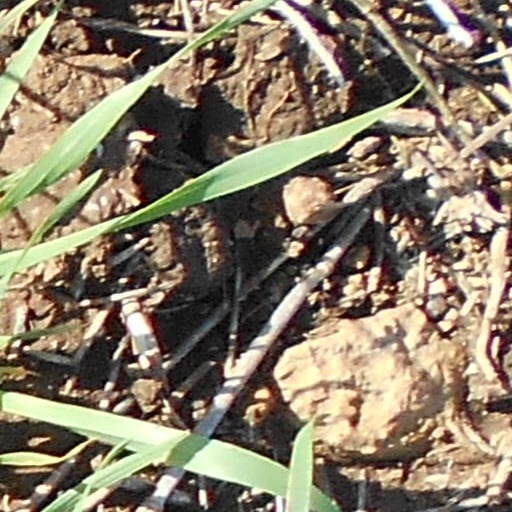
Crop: wheat